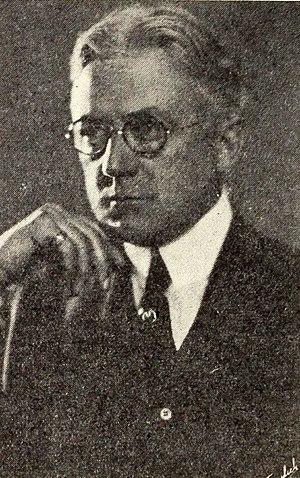
William Worthington, né le 8 avril 1872 à Troy et mort le 9 avril 1941 à Beverly Hills, est un acteur et réalisateur américain.